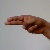
The image shows a hand gesture representing the letter 'H' in Indian Sign Language.